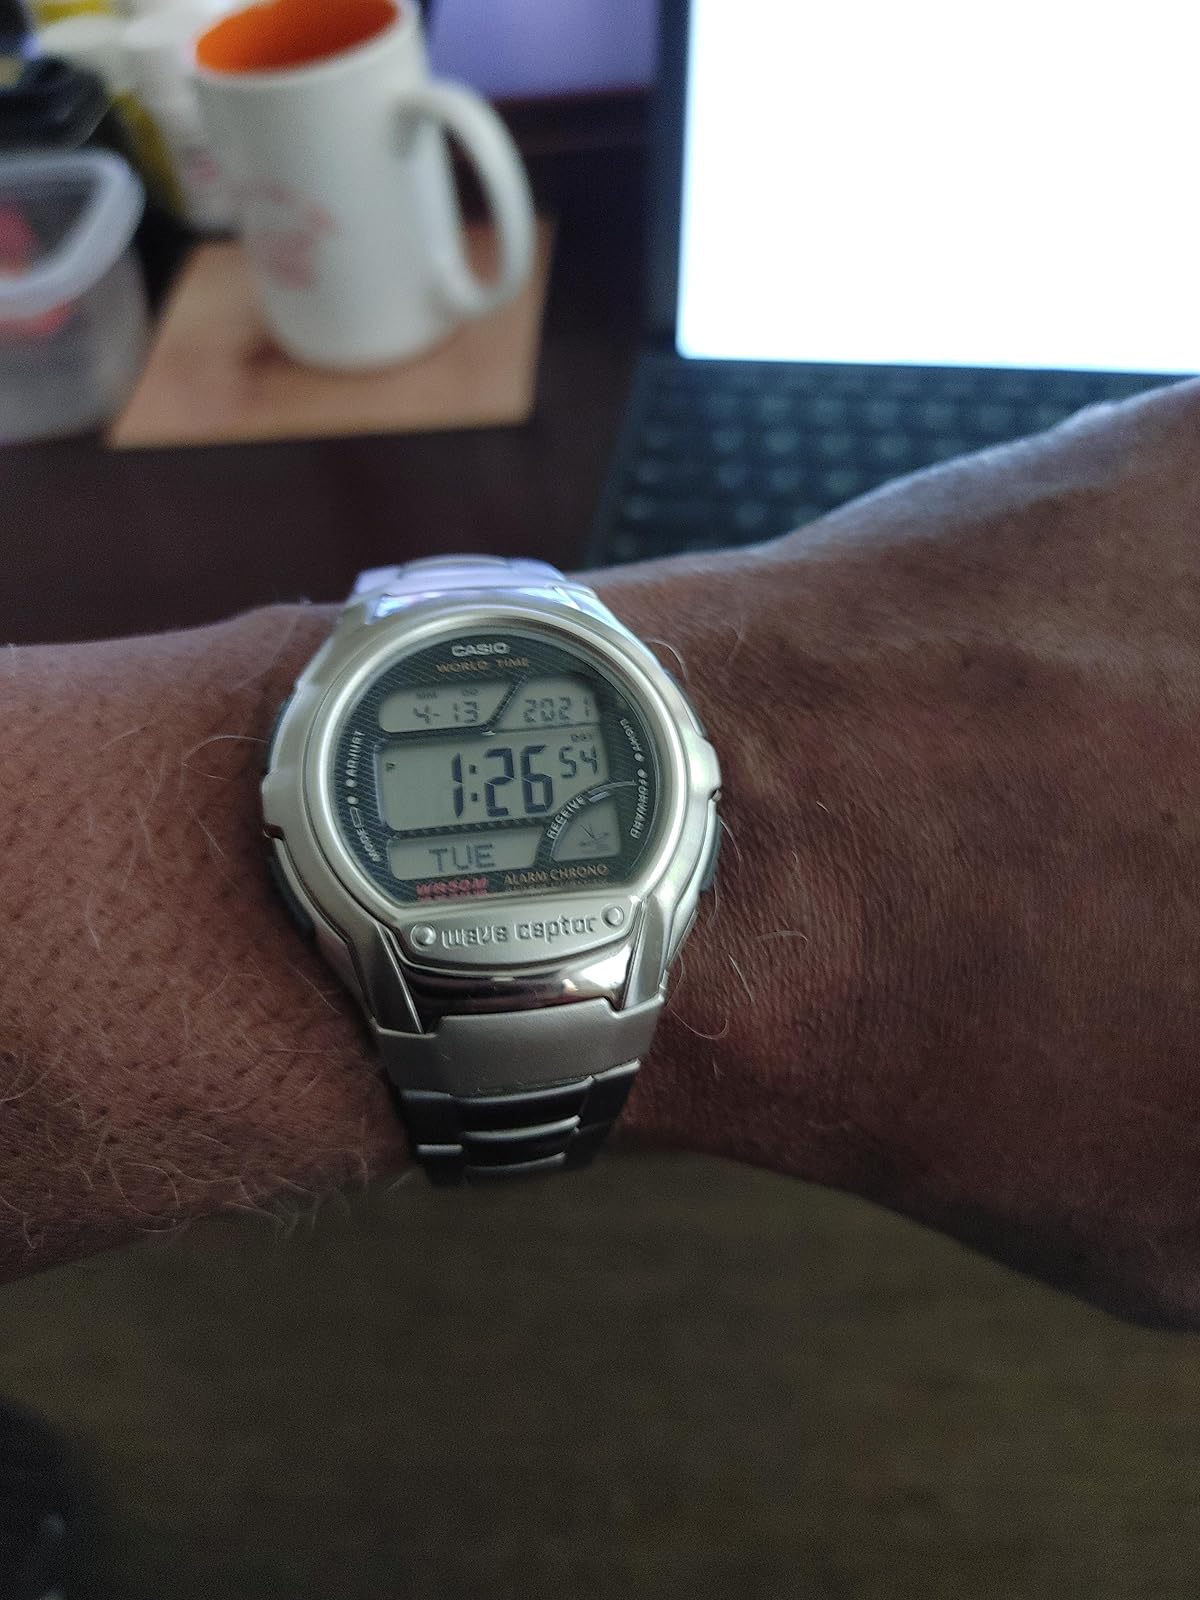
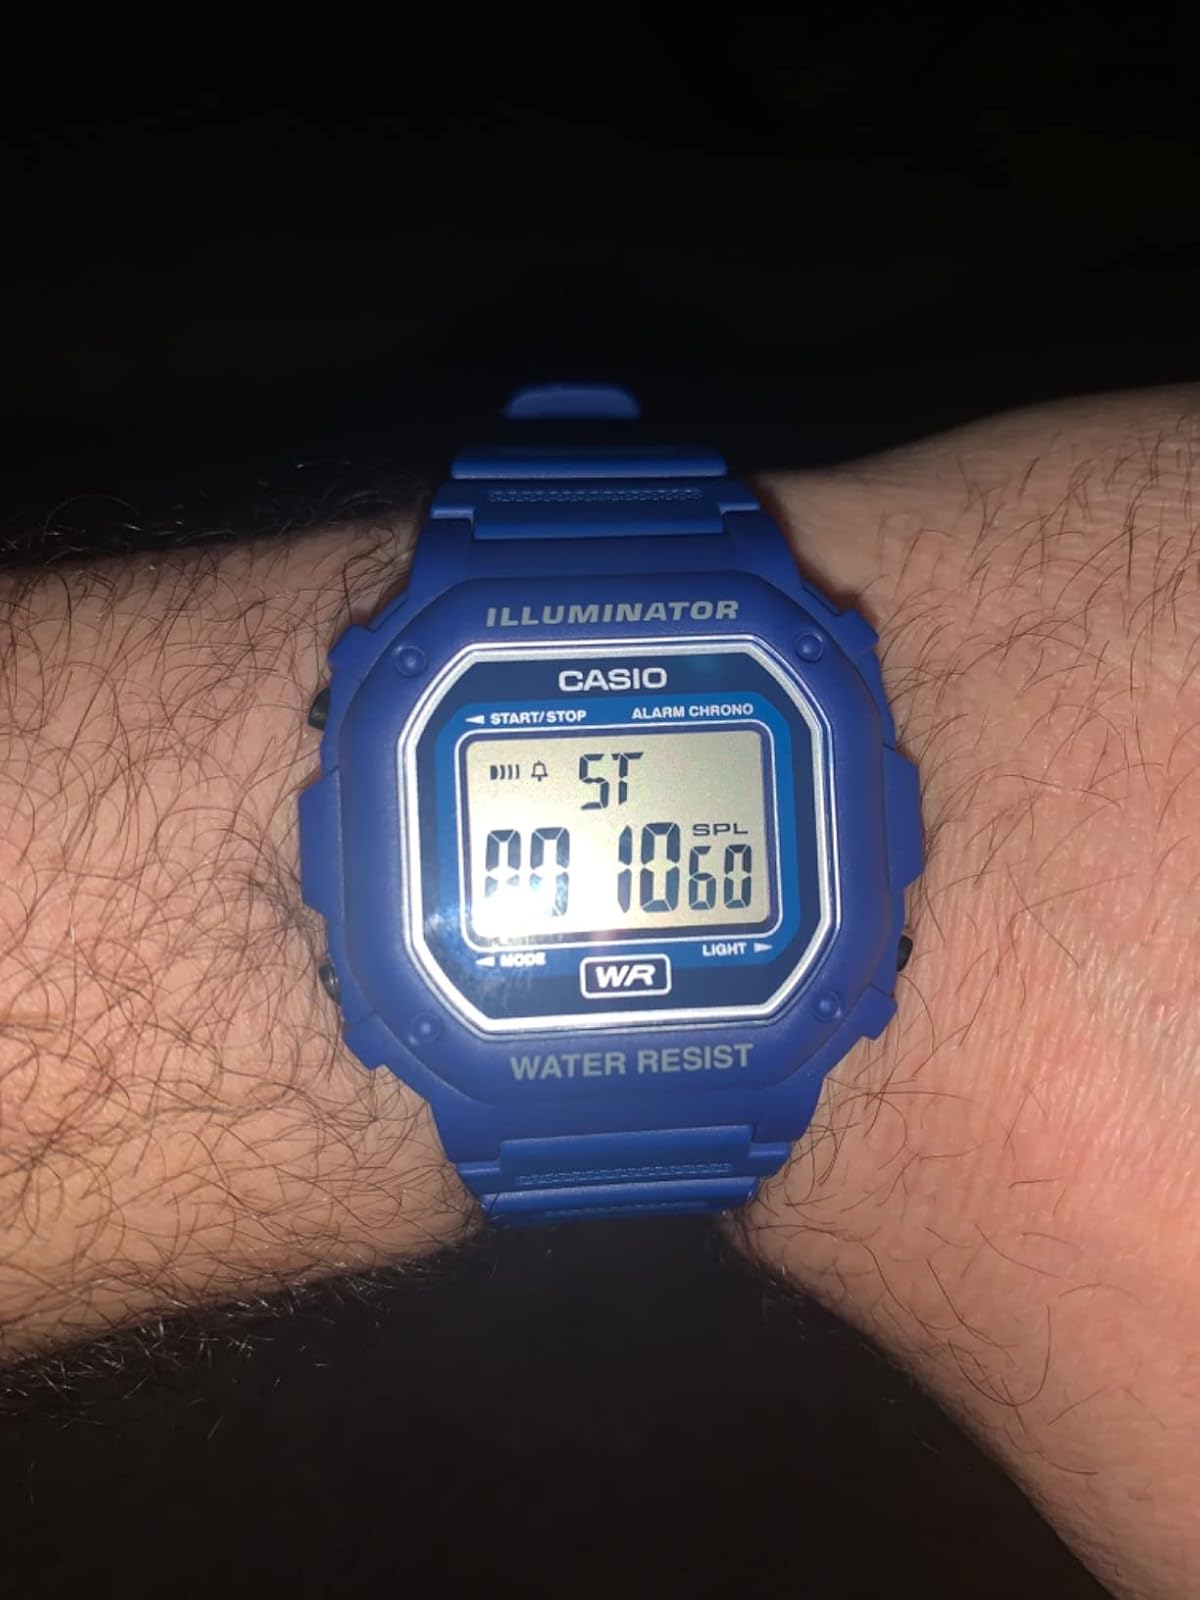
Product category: accessories_watch
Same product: no